History of the Copa Libertadores

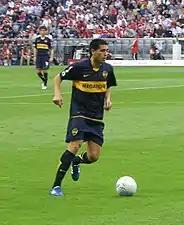
Román Riquelme was both, top scorer and best player of his team to win the 2007 Copa Libertadores

After the frustrations of 1966 and 1976, River Plate reached a third final in 1986 and was crowned champions for the first time after winning both legs of the final series against America de Cali, 2–1 at the Estadio Pascual Guerrero and 1–0 at Estadio Monumental.